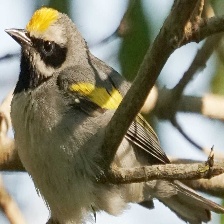
Species: GOLD WING WARBLER
Scientific name: VERMIVORA CHRYSOPTERA